Wim Hofman

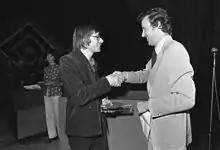
Hofman receives the Gouden Penseel in 1974

Wim Hofman (Oostkapelle, February 2, 1941) is a Dutch author. After elementary school he joined the seminary in Sterksel, because he wanted to become a missionary. He started writing books early, and published his first novel, "Welwel, de zeer grote tovenaar & zes andere doldwaze verhalen over ridders, tovenaars, matrozen, krentenbollen, cowboys, indianen & over een planeet" in 1969. On February 2, 1970 he married Toke Mertens and moved to Vlissingen, where he still lives. He has two children. Wim Hofman also illustrates his own books, and paints. He won awards for a number of his books.